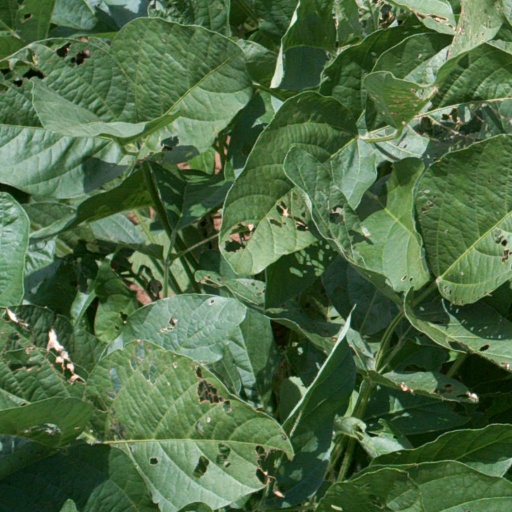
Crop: soybean